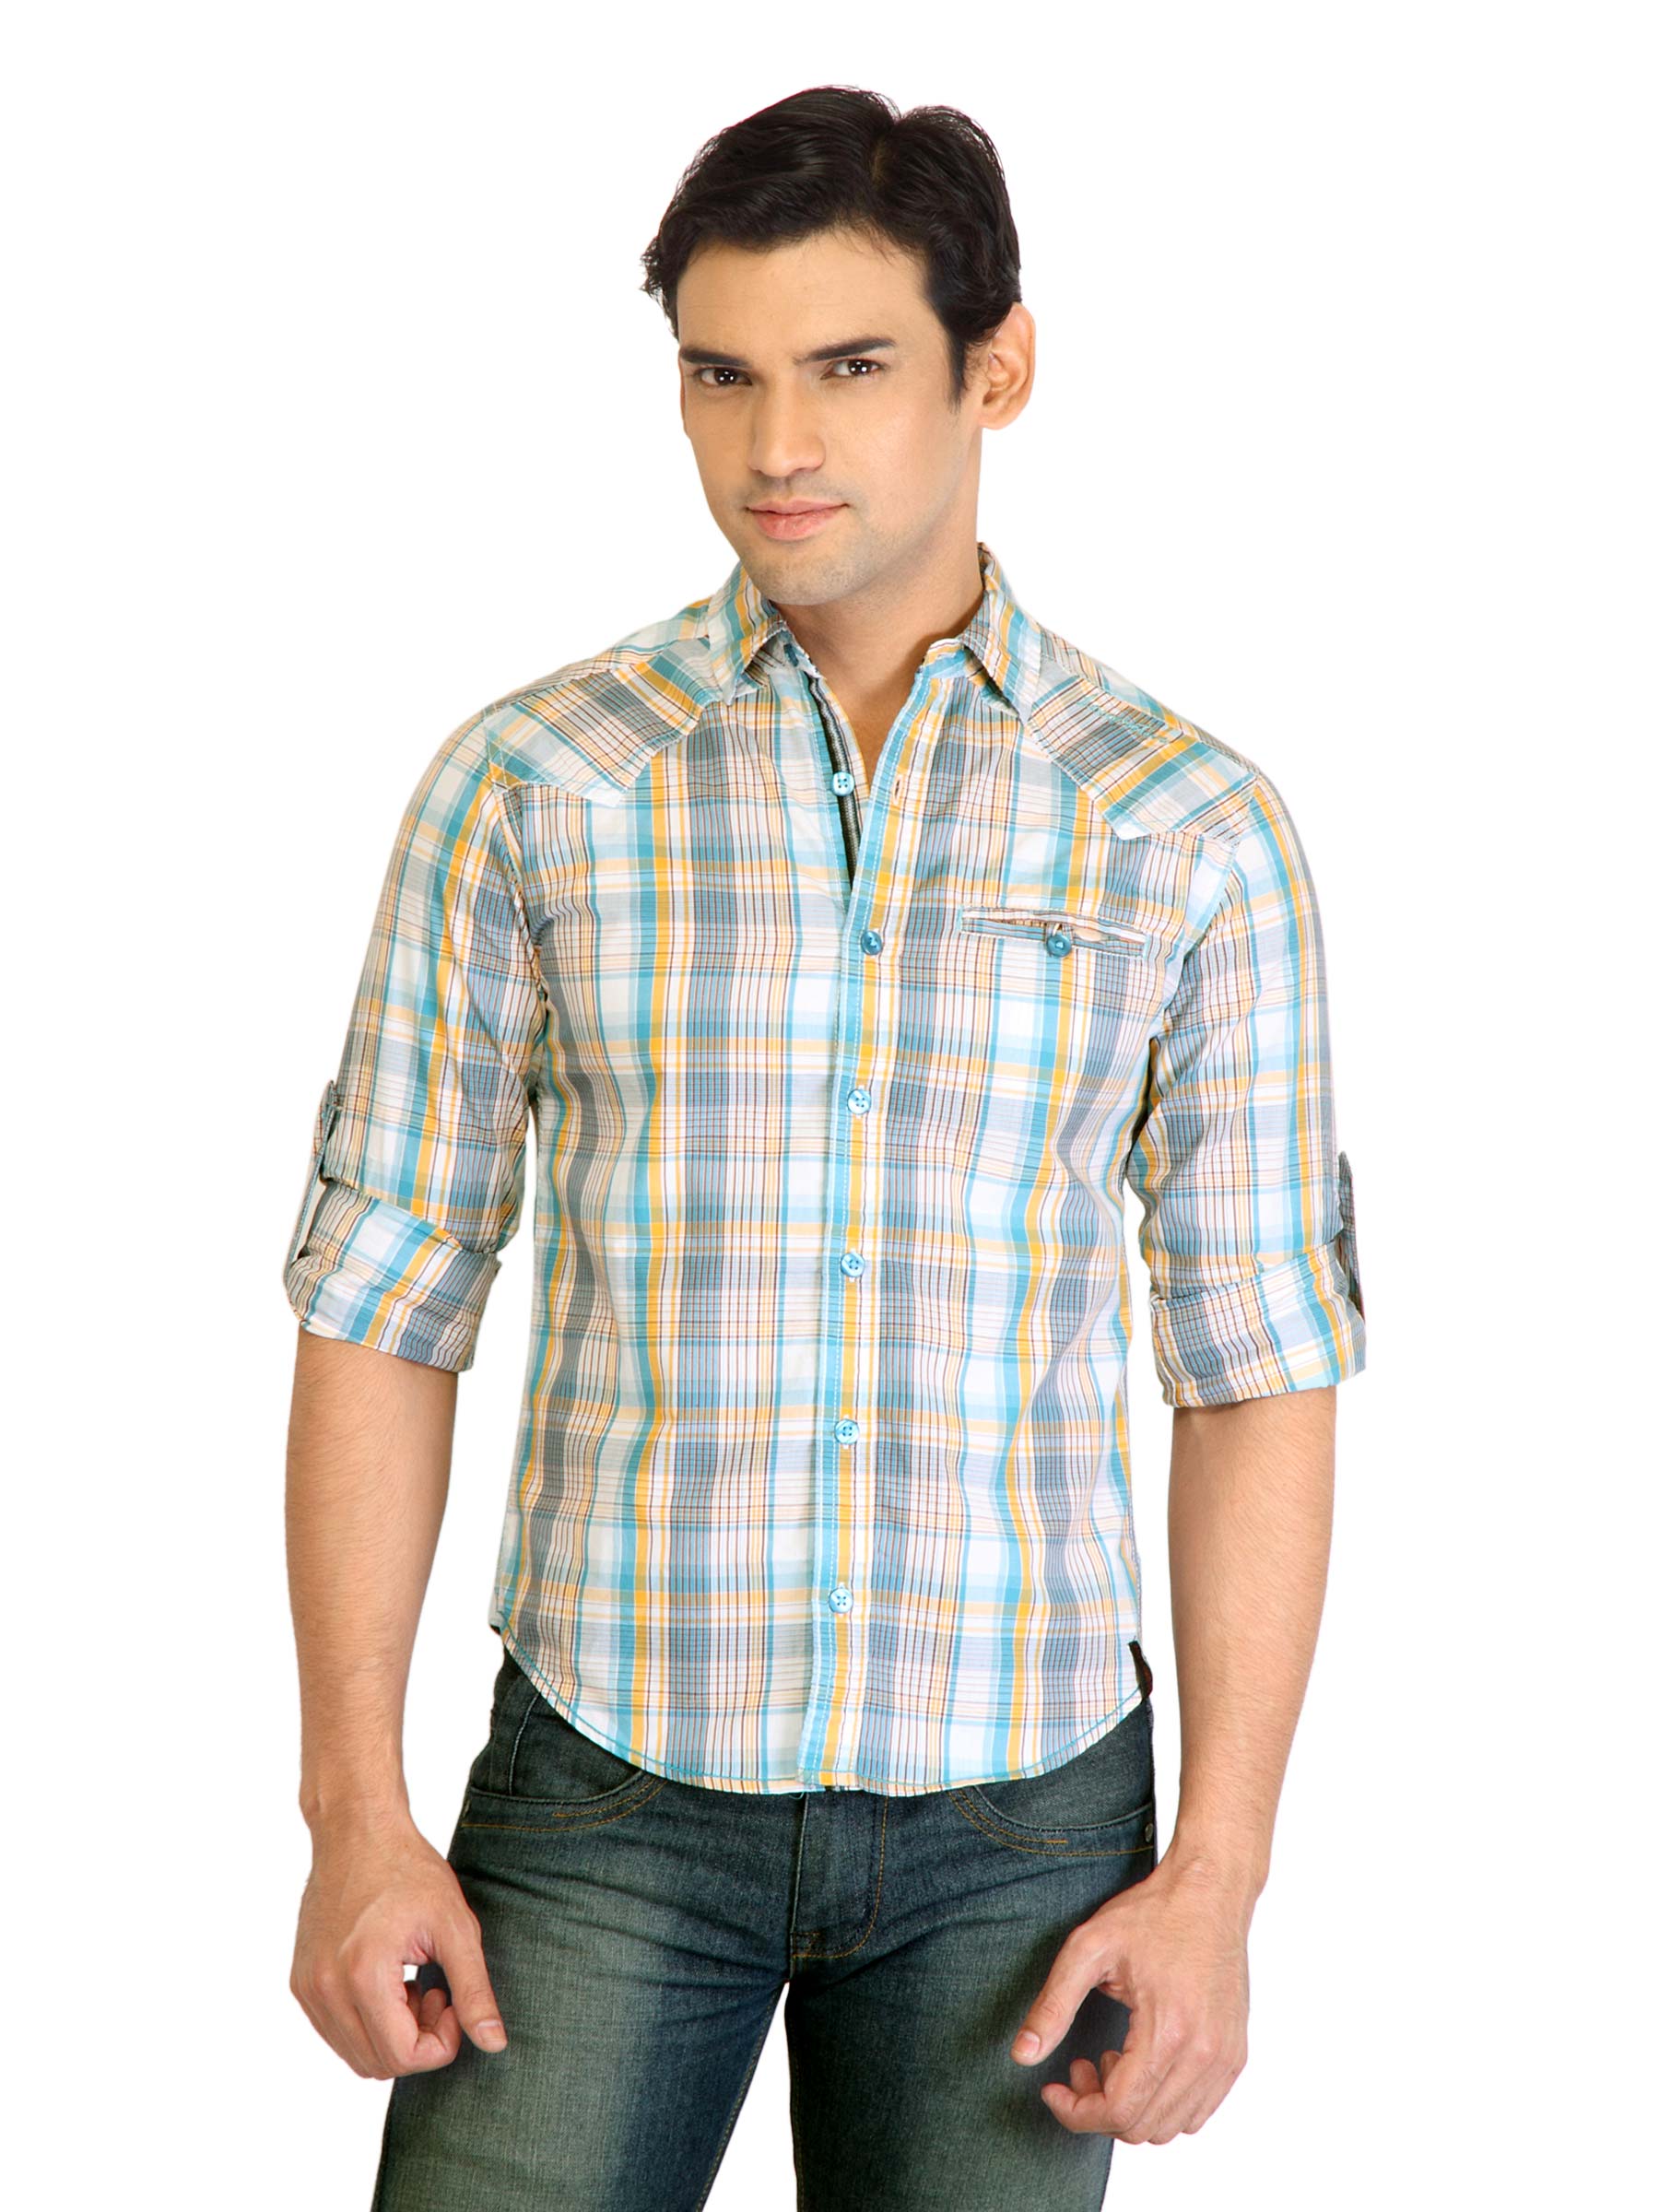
Locomotive Men Check Yellow Shirt
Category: Apparel / Topwear / Shirts
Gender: Men
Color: Yellow
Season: Fall 2011
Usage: Casual